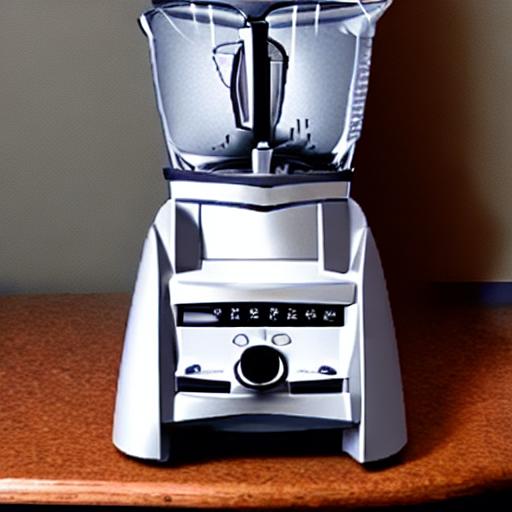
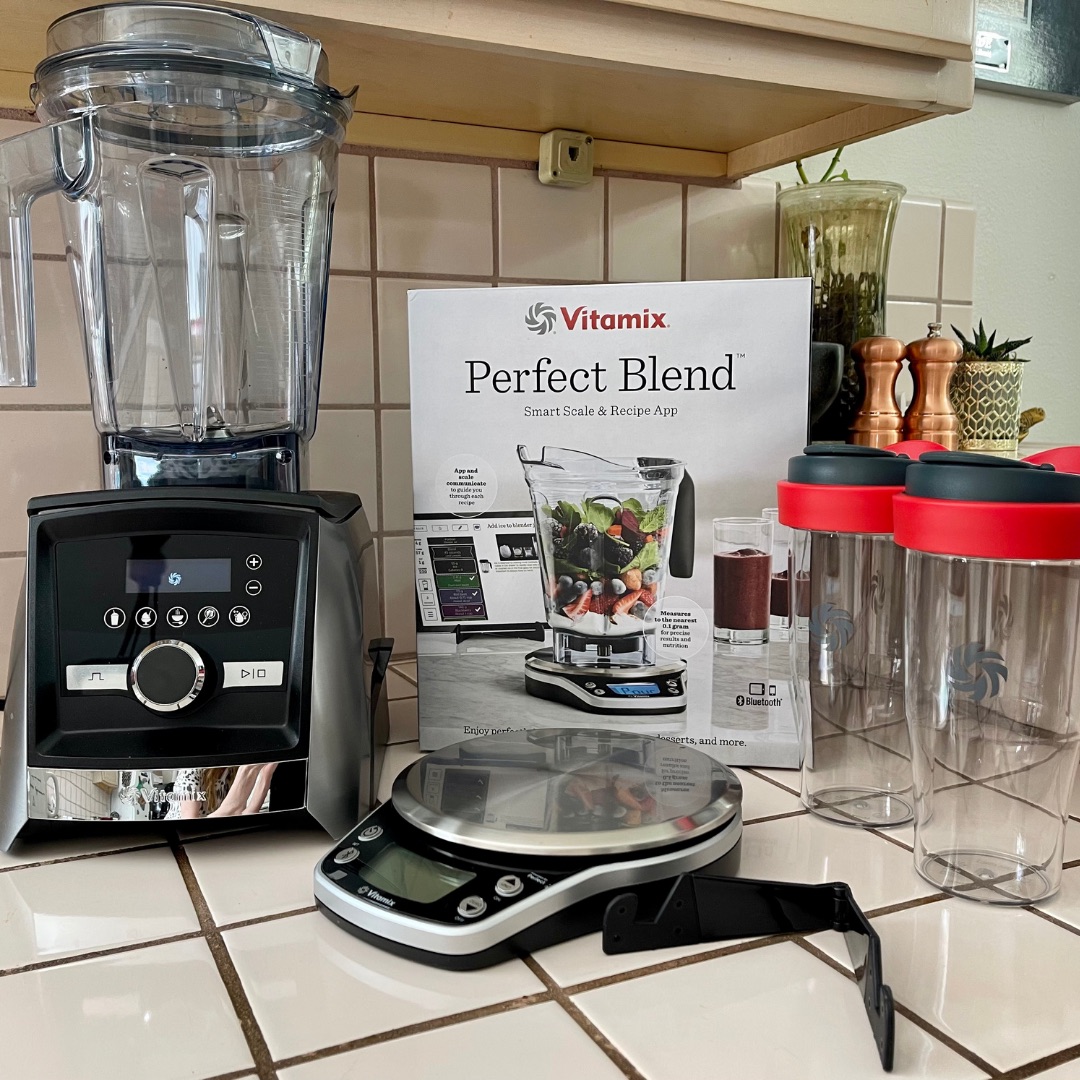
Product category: items_blender
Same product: no